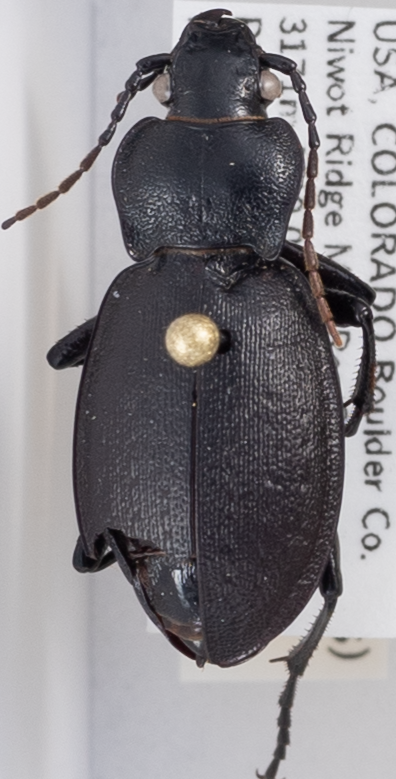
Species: Carabus taedatus
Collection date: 2018-07-17
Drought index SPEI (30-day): -0.734
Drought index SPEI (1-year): -0.54
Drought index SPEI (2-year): -0.03